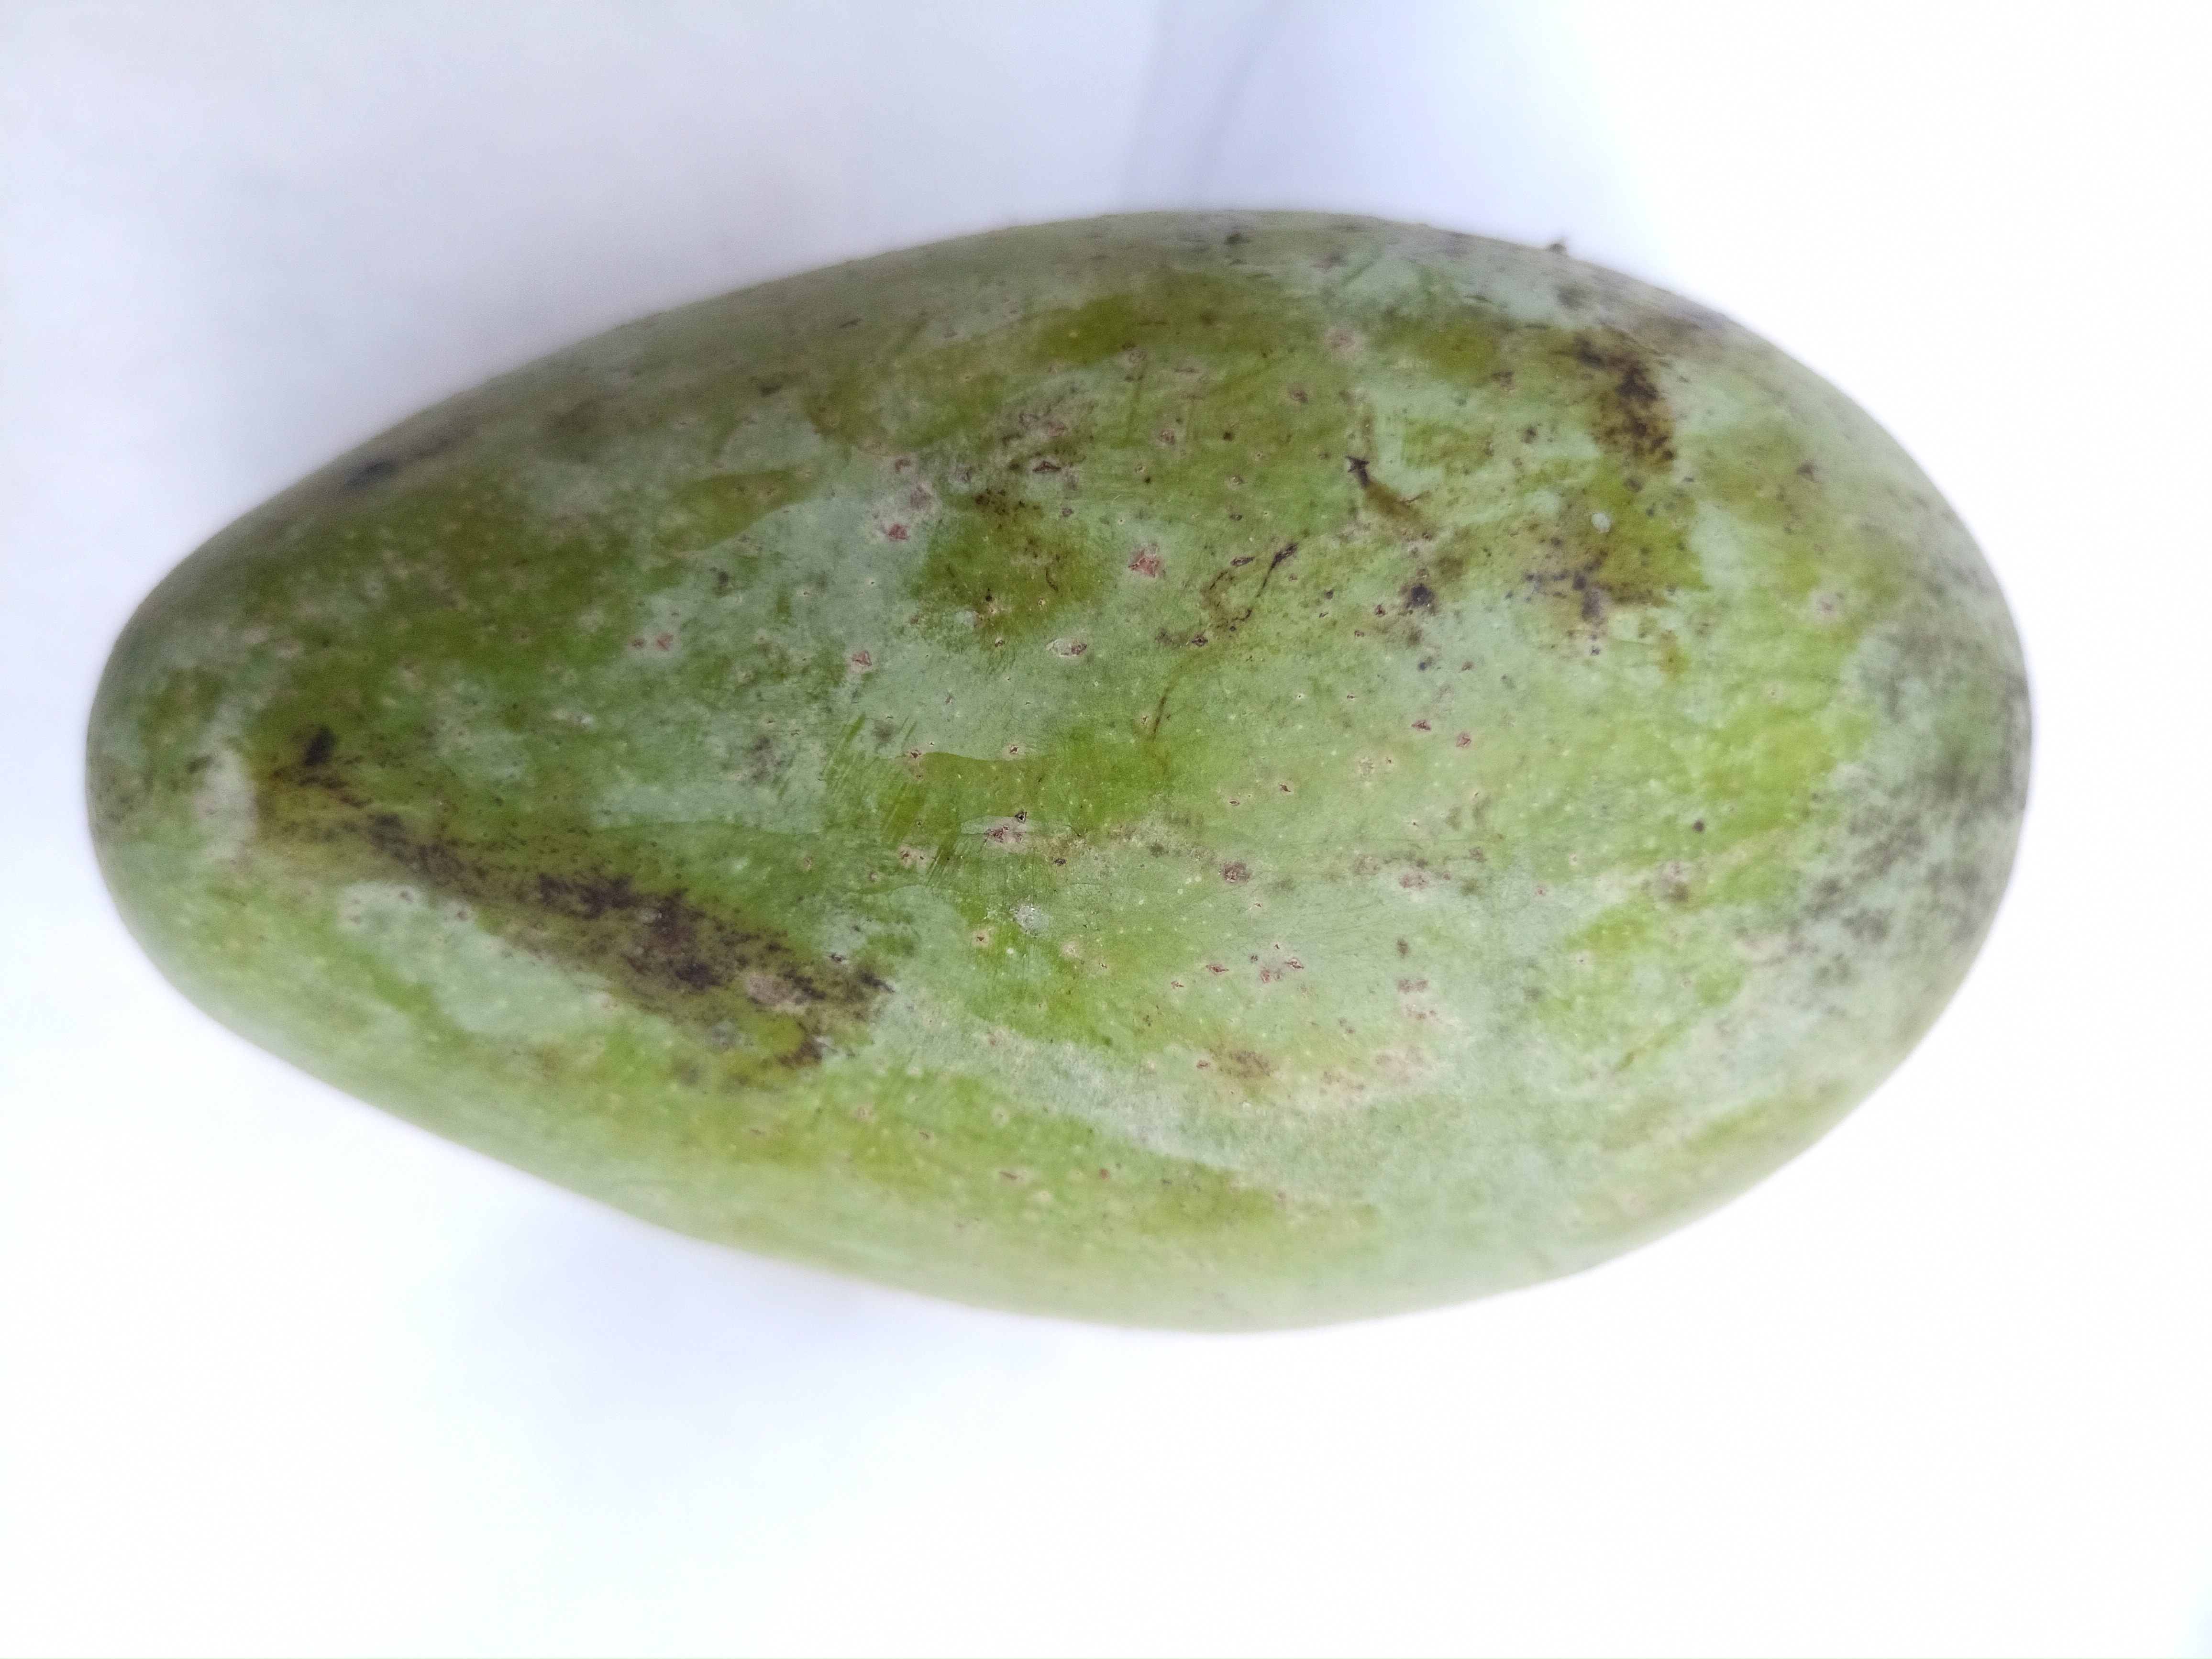
Mango variety: Amrapali